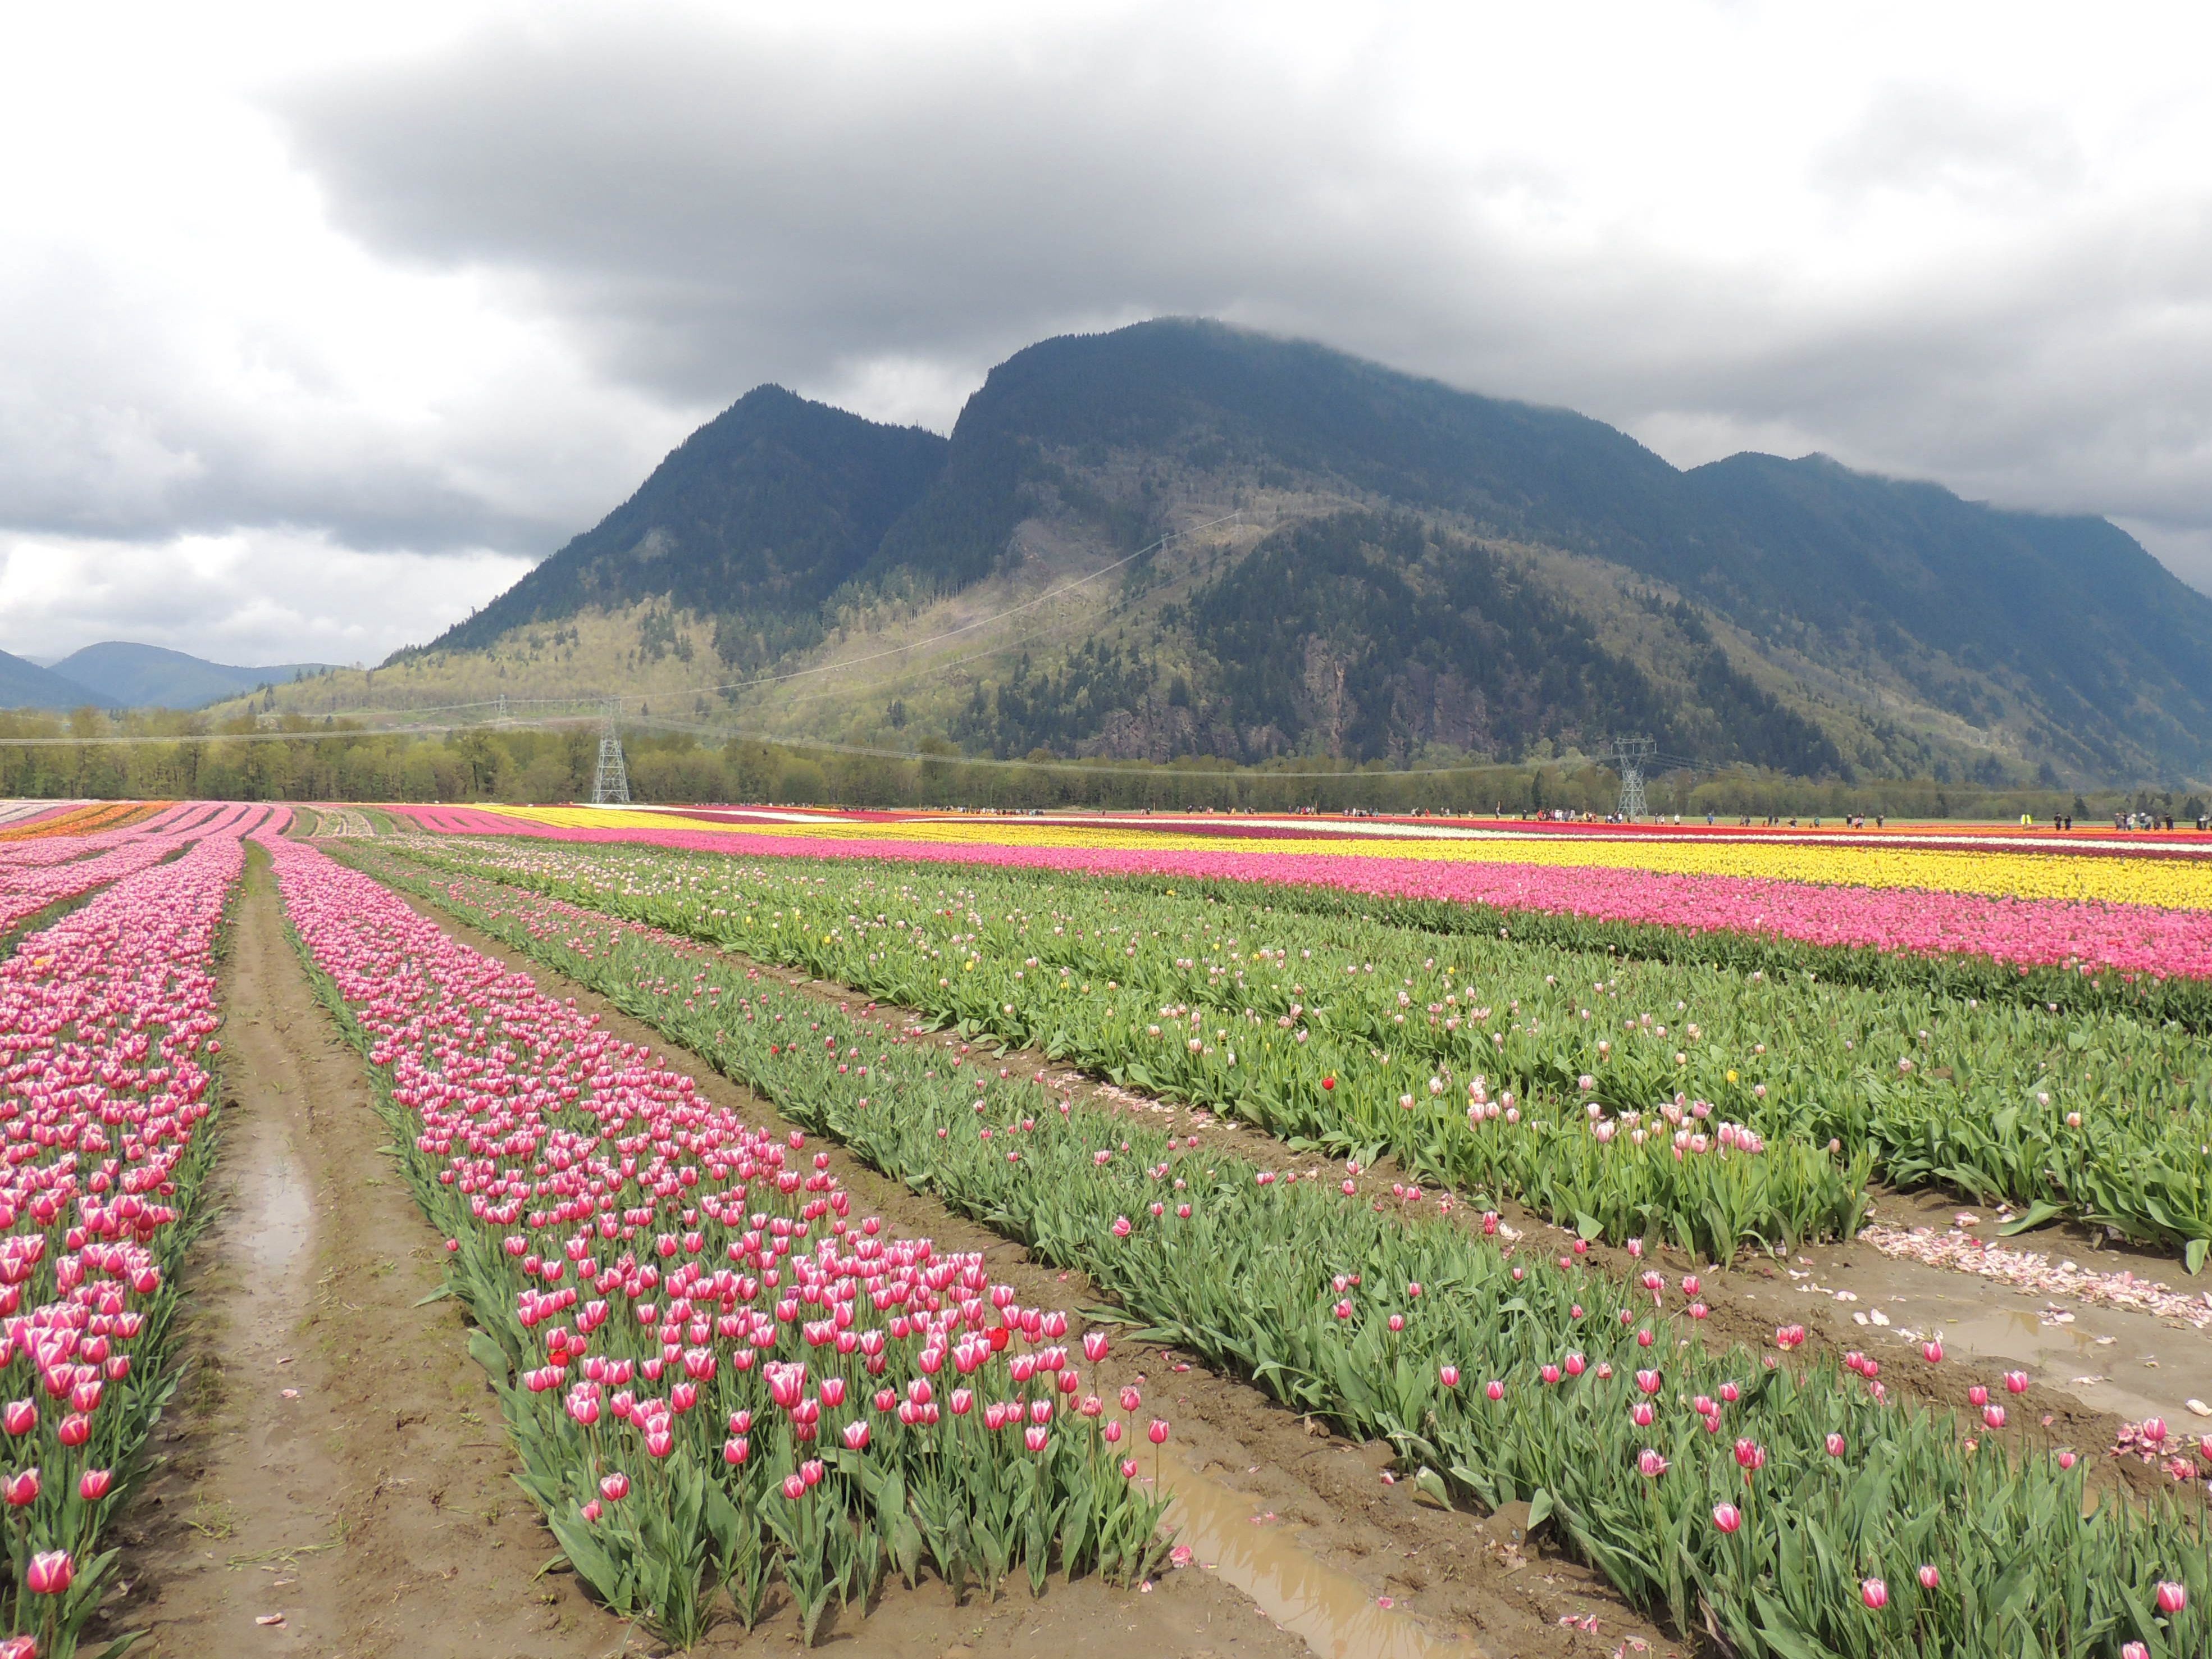
plant, field, farm, flower, valley, tulip, soil, agriculture, garden, plain, plateau, rural area, flowering plant, open country, mountainous landforms, land plant